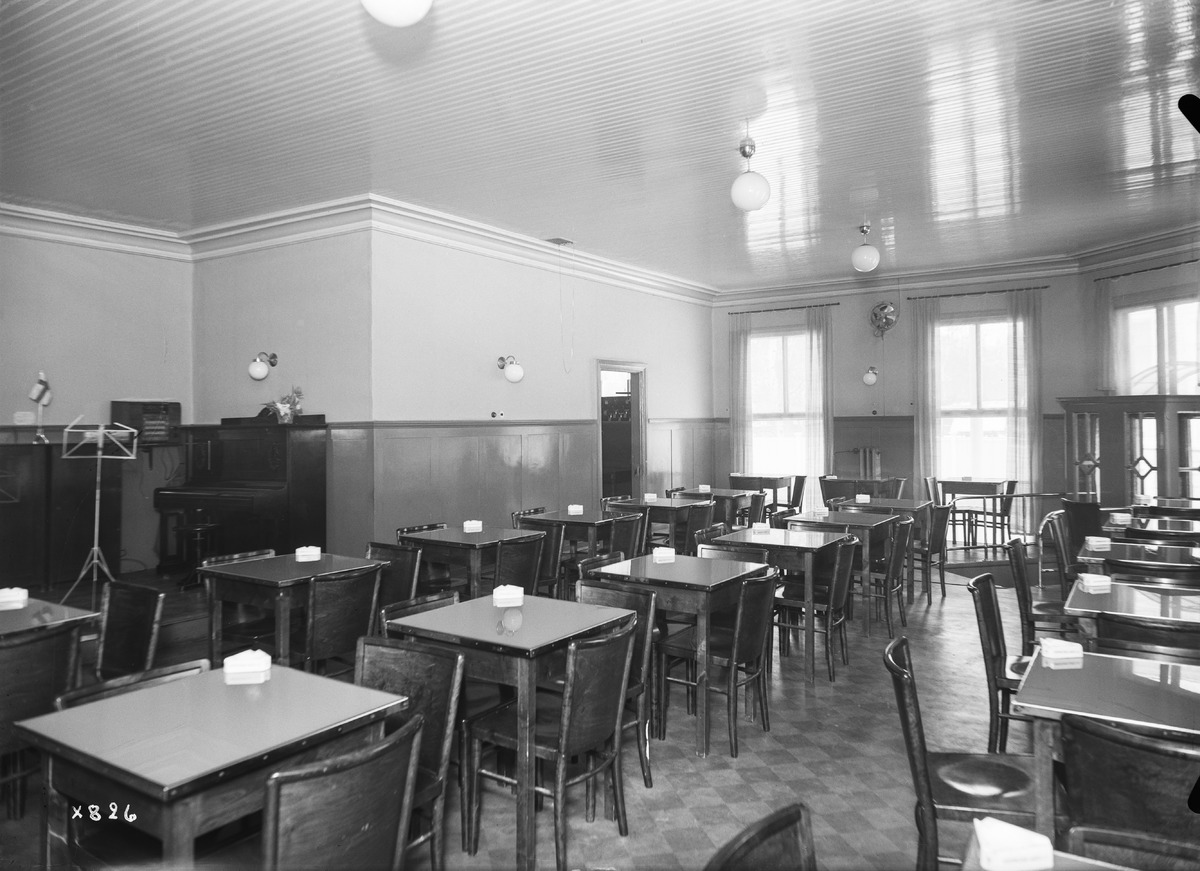
Osuusliike Arinan ravintola
Cooperative shop Arina's restaurant
sisällön kuvaus: Osuusliike Arinan ravintolan sisätiloja 25.3.1937. content description: The interior of the cooperative shop Arina's restaurant on March 25, 1937.
Vuosi: 1937
Paikka: , Suomi, Suomi
Aiheet: osuuskaupat; Osuusliike Arina; Osuuskauppa Arina; sisäkuva; osuusliikkeet; ravintolat; consumer cooperatives; cooperative shops; retail cooperatives; restaurants